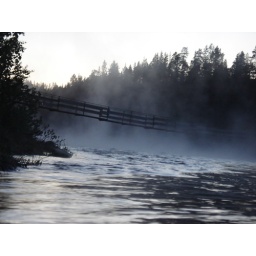
when the air gets cold in the evening the mist coming from the water covers the bridge with a mysterious vail